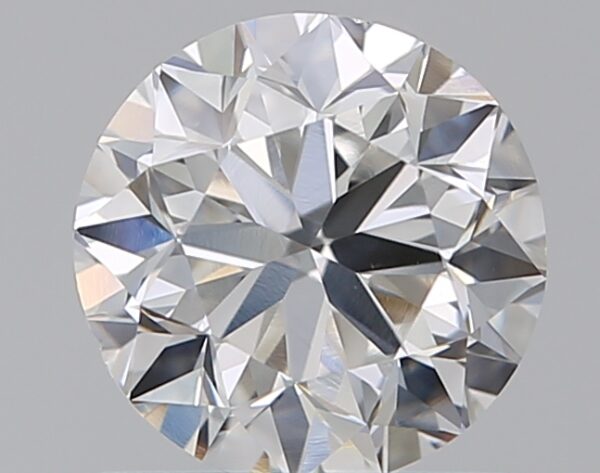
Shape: round
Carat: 0.8
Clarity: SI1
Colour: F
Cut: VG
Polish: EX
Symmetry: EX
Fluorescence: N
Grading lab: GIA
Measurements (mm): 5.74 x 5.79 x 3.73